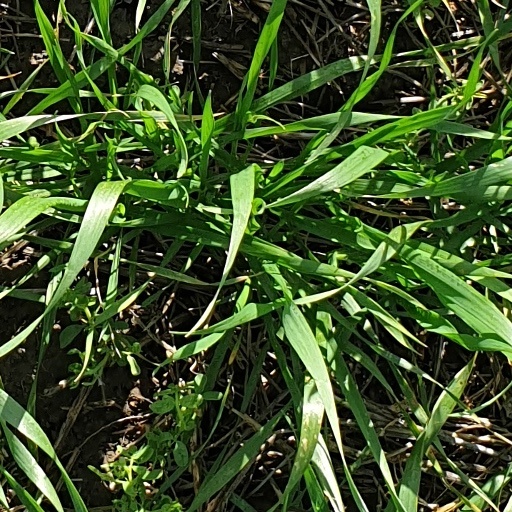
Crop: wheat